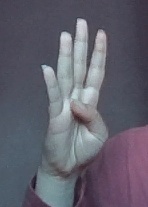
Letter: kaaf